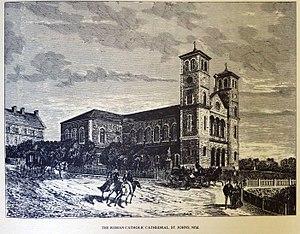
La basilique St. John the Baptist, basilique-cathédrale Saint-Jean-Baptiste de Saint-Jean ou encore basilique-cathédrale de Saint-Jean, est un édifice religieux canadien situé à Saint-Jean de Terre-Neuve.